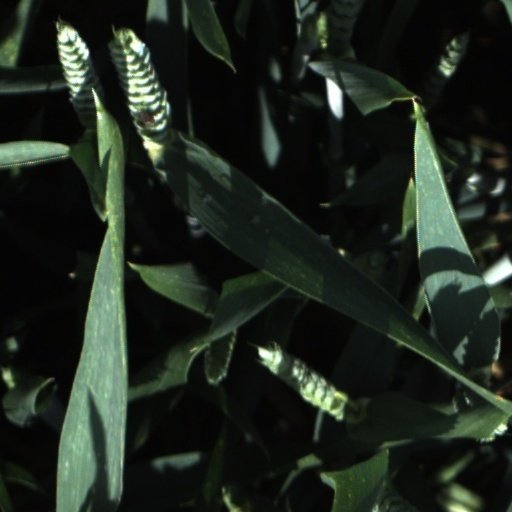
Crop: wheat